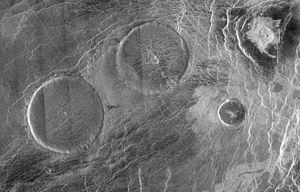
Eistla Regio est une longue bande volcanique située sur la planète Vénus par 10,5° N et 21,5° E. S'étirant sur plus de 8 000 km, elle est bordée au nord par Sedna Planitia et Bereghinya Planitia, et au sud par Guinevere Planitia et Tinatin Planitia.
Un farrum est une formation exogéologique spécifique à la planète Vénus. Il s'agit d'une désignation de nomenclature employée par l'UAI davantage qu'un terme géologique, relative aux formations très inhabituelles dites « en crêpe » ou parfois « en galette » — en anglais pancake domes, « dômes en crêpe » — qu'on pense résulter d'un épanchement volcanique ponctuel de lave très visqueuse, riche en silice, qui s'étend circulairement sur une ou deux dizaines de kilomètres de rayon avant de se solidifier.
La surface de Vénus est dominée par un intense volcanisme et produit plus de volcans que les autres planètes du système solaire. Elle a une surface composée à 90 % de basalte, et environ 80 % de la planète est constitué d'une mosaïque de roches volcaniques et de plaines de lave, indiquant que le volcanisme a joué un rôle majeur dans l'élaboration de sa surface.
Carmenta Farra est une formation géologique à la surface de la planète Vénus située au centre d'Eistla Regio, par 12,4° N et 8° E.